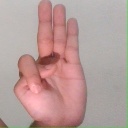
अक्षर: भ